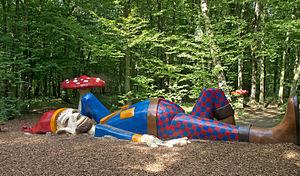
Le Parc merveilleux est un parc de loisirs et zoologique ouvert le 17 mai 1956 et situé à Bettembourg au Grand-Duché du Luxembourg.